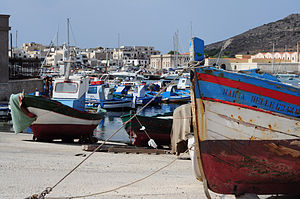
Favignana
Havnen i Favignana
Favignana er en italiensk ø i øgruppen Ægadiske Øer beliggende vest for Sicilien. Øen er med et areal på 19 km² den største af øerne i øgruppen. Der er kun én by på øen beliggende midt på øens nordkyst, hvor en bugt danner en naturlig havn. Øen udgør sammen med de to mindre øer, Levanzo og Marettimo, én kommune med ca. 4.100 indbyggere, hvoraf ca. 3.200 bor på Favignana. Det højeste punkt på øen er Monte Santa Caterina, 314 m.o.h. Der er færgeforbindelse til Trapani på Sicilien og til de to andre øer i øgruppen.